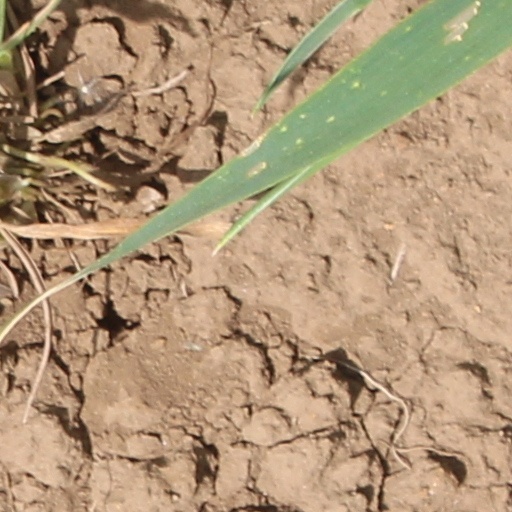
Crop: wheat